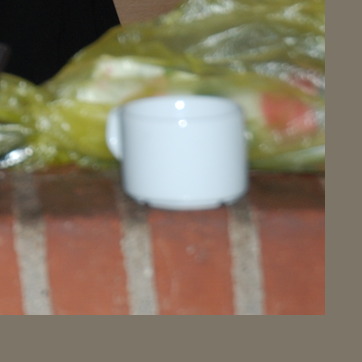
Material: ceramic